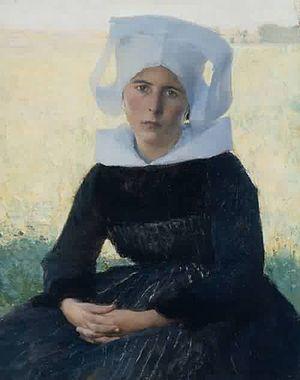
Le costume breton est le modèle de vêtements que portaient les Bretons comme vêtements de cérémonie ou de fête, les vêtements de tous les jours présentaient moins d'originalité même s'ils avaient aussi des caractéristiques locales ou professionnelles.
Pascal Adolphe Jean Dagnan, dit Dagnan-Bouveret, né à Paris le 7 janvier 1852 et mort à Quincey le 3 juillet 1929, est un peintre français.